PA-8000

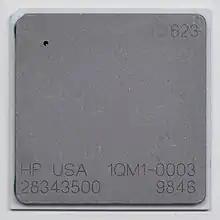
A HP PA-8500 microprocessor (top and bottom view)

The PA-8500 (PCX-W), code-named "Barracuda", is a further development of the PA-8200. It taped-out in early 1998 and was introduced in late-1998 within systems. Production versions operated at frequencies of 300 to 440 MHz, but it was designed to, and has, operated up to 500 MHz. The most notable improvements are the higher operating frequencies and the on-die integration of the primary caches. The higher operating frequencies and the integration of the primary caches on the same die as the core was enabled by the migration to a 0.25 μm process. The PA-8500 core measured 10.8 mm by 11.4 mm (123.12 mm) in the new process, less than half the area of the 0.5 μm PA-8200. This made area available that could be used for integrating the caches.